Boost Mobile

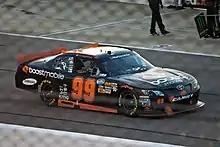
The Boost Mobile-sponsored NASCAR stock car of Travis Pastrana in 2012

The Boost Mobile brand was initially marketed to the teen and young adult demographics, heavily focused on action sports, lifestyle and urban music. Boost Mobile's past American advertising campaigns featured Los Rakas, Terry Kennedy, Kanye West, Ludacris, and The Game, and used the slang slogan "Where you at?" In late 2007, a Boost Mobile commercial with Young Jeezy, Jermaine Dupri, and Mickey Avalon was released. The "Where you at?" slogan referenced the walkie-talkie feature on all Boost Mobile phones and later evolved to highlight a social GPS application that was available on selected Boost Mobile phones. Boost have also used Indy Car driver Danica Patrick in a commercial. A 2005 episode of Adult Swim's "Aqua Teen Hunger Force" titled Boost Mobile was an early example of native advertising within a regular television series.